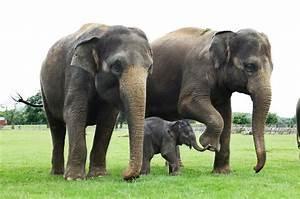
elephant